Nationality Rooms

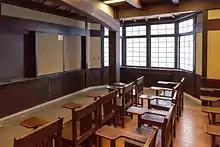
The Japanese Classroom

The Japanese Nationality Room celebrates traditional Japanese carpentry and woodcraft, evoking the mid-18th century minka which were houses of the non-ruling classes of Japan. This room is representative of minka that might be the residence of an important village leader in a farm village on the outskirts of Kyoto and the design represents the core rooms of the house: a plank-floored ima or household sitting room and the adjacent doma, an area with a compacted earthen floor used as an entry-way, for cooking and as a work space. The doma was also a space for household life, where farm, business and craft activities could be carried out under a roof. In the past it also provided a place for drying grain during rainy weather. A central feature of the room is the massive, rough-hewn beam, the ushibari of Japanese pine, supported by posts at the boundary of the ima and doma elements of the room. The main beam in this room had been carefully preserved by the carpenters in Japan for many years until a project could be found to appropriately utilize its unique curvature. To accommodate the weight concentrated on the primary post, the daikokubashira, the layout of the room has been designed so that this main post sits directly above the building's existing superstructure. The major posts are made of zelkova, (keyaki), a hardwood with a distinctive grain pattern. The other beams are made of American pine. The posts and beams are connected without nails, using traditional joinery techniques. The ceiling is of bamboo with joined beams which would have allowed for the circulation of warm air from fireplaces below. The walls mimics the typical mud plaster walls through the use of textured wallpaper and wooden wainscoting for greater durability. The bay window is a structure not in keeping with traditional Japanese design and has been masked with panels that suggest shôji, sliding doors of lattice frames, covered with translucent paper. The ima is suggested with a plank wood floor covering the largest portion of the room. The floor toward the front of the room is made of a simulated earthen material to represent a portion of the doma where it meets the ima's wooden floor. Although the traditional design would call for the wooden floor to be much higher than the dirt floor, this feature has been eliminated in the classroom for practicality. Located on the rear wall, is the tokonoma, a raised alcove for the display of treasured objects, flower arrangements, and seasonal decorations. The tokonoma has been built in shoin-style, with shôji along its exterior side. The corner post, tokobashira, is made of ebony and the floor of the tokonoma is tatami. The display cases at the rear of the room and along the interior wall contain artifacts in keeping with the period and include a chagama and furo, an iron kettle with metal charcoal hearth/brazier combination, used in the "tea ceremony". While typical minka would have no chairs at all, in keeping with its function as a classroom, the classroom has wooden chairs designed and crafted specifically for students and are consistent in design with the rest of the room. Sliding wooden panels cover the blackboard at the front of the room. The interior surface of the entry door has been modified with a wooden treatment that suggests the sliding door that was the typical entrance to a house of this period.